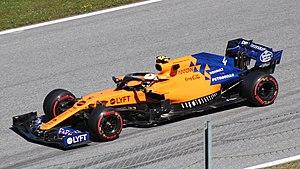
Lando Norris, né le 13 novembre 1999 à Bristol, est un pilote automobile britannique. Champion de F3 Européenne en 2017, il fait ses débuts en Formule 1 en 2019 chez McLaren aux côtés de Carlos Sainz Jr. et marque ses premiers points à l'arrivée de sa deuxième course, en se classant sixième du Grand Prix de Bahreïn. Il monte sur son premier podium en ouverture de la saison 2020 en terminant troisième du Grand Prix d'Autriche.